Oppenheimer (film)

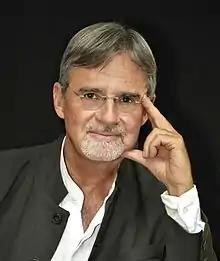
Kai Bird (pictured) and Martin J. Sherwin are the authors of J. Robert Oppenheimer's biography "American Prometheus" (2005), on which the film is based.

Director Sam Mendes was interested in adapting the 2005 J. Robert Oppenheimer biography "American Prometheus" by Kai Bird and Martin J. Sherwin. After that project failed to materialize, the book was optioned by various filmmakers over the next fifteen years. The authors became pessimistic about a film adaptation. Oliver Stone declined an opportunity to direct, saying "I couldn't find my way to its essence". In 2015, J. David Wargo optioned the book, then commissioned and rejected several scripts. During the COVID-19 pandemic, Wargo flew to Hollywood to meet with actor James Woods, who set up a meeting with Charles Roven, a producer for various Christopher Nolan films, and in turn, Roven gave a copy of the book to Nolan. Both Wargo and Woods are executive producers of the film. Woods said he was asked not to promote the film because his outspoken political views posed a risk to the film's commercial success and awards campaign.